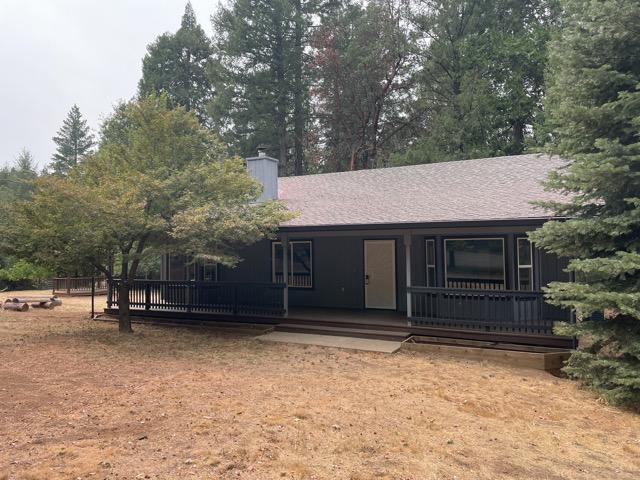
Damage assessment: no_damage